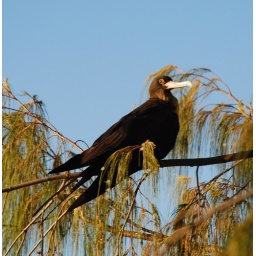
Large open-ocean bird flew into HI to take up its accustomed perch near the bar